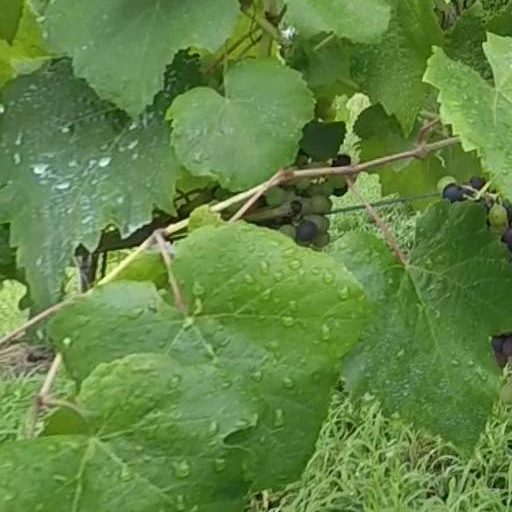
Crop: grape